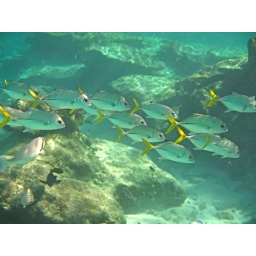
I think this is the kind of fish that Matt caught on the beach by Cabanas Tulum.